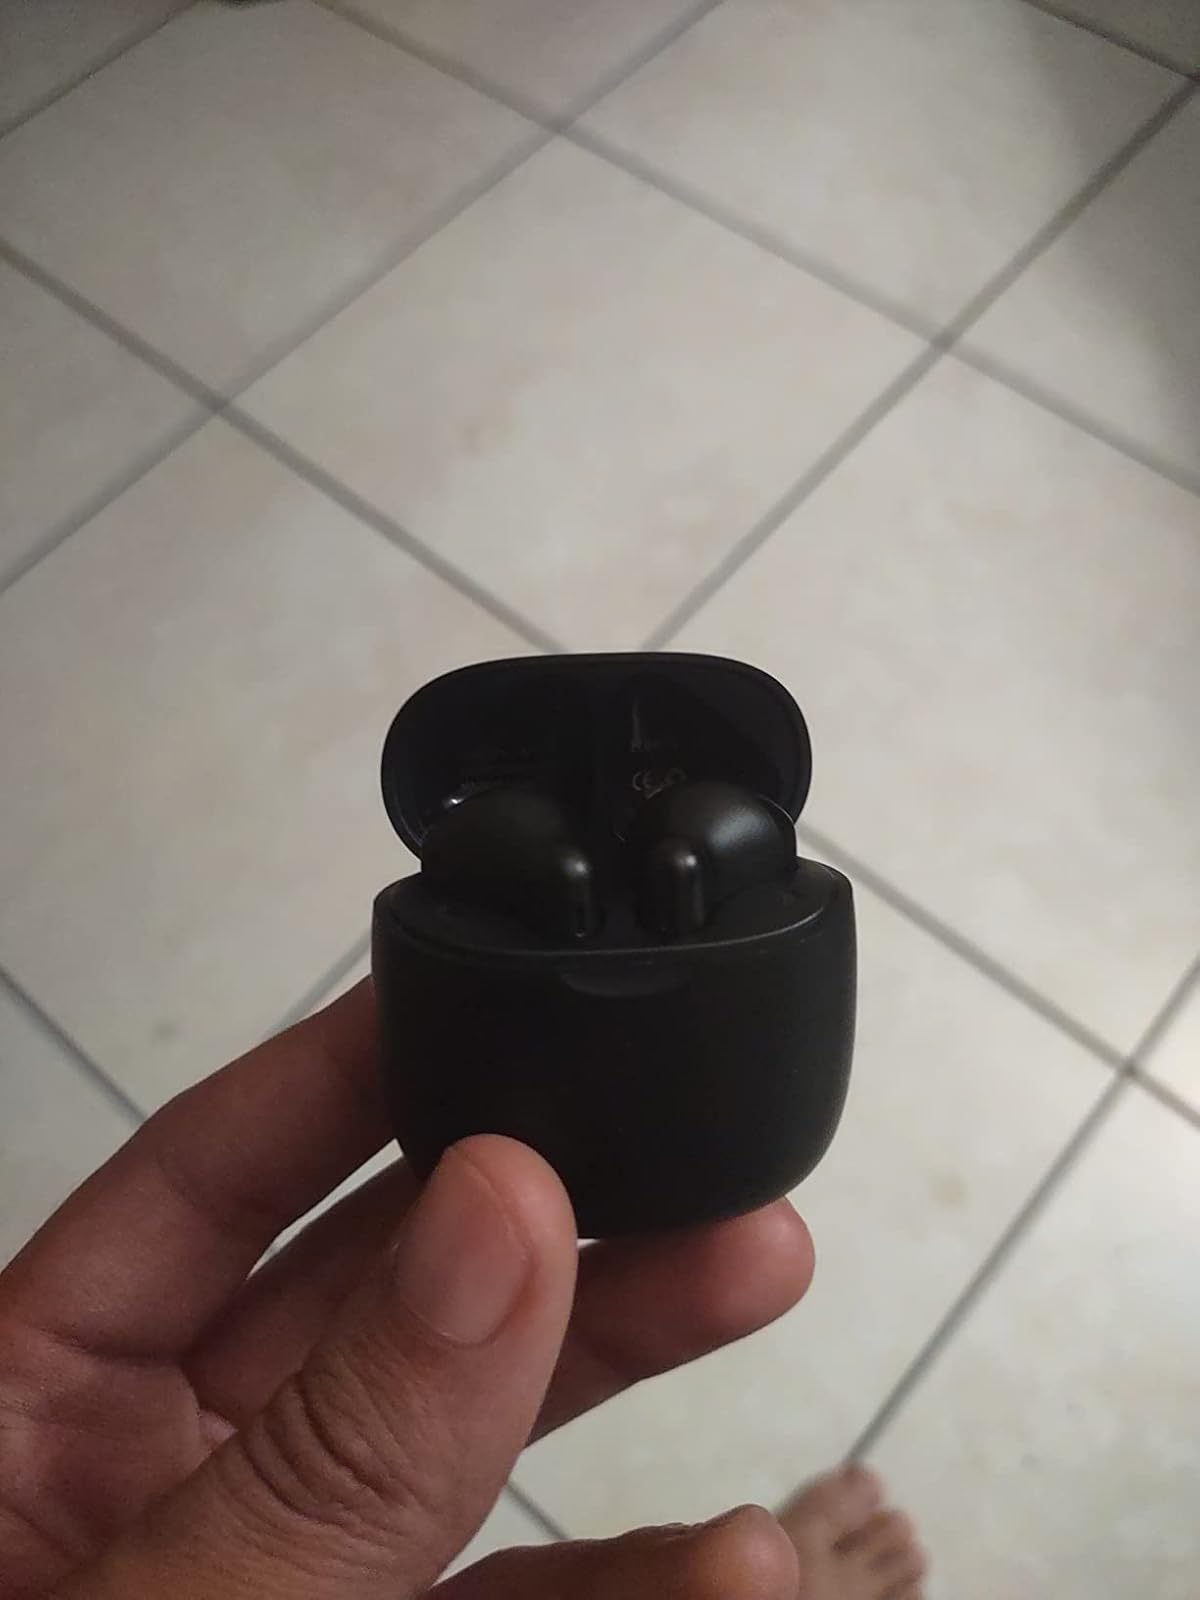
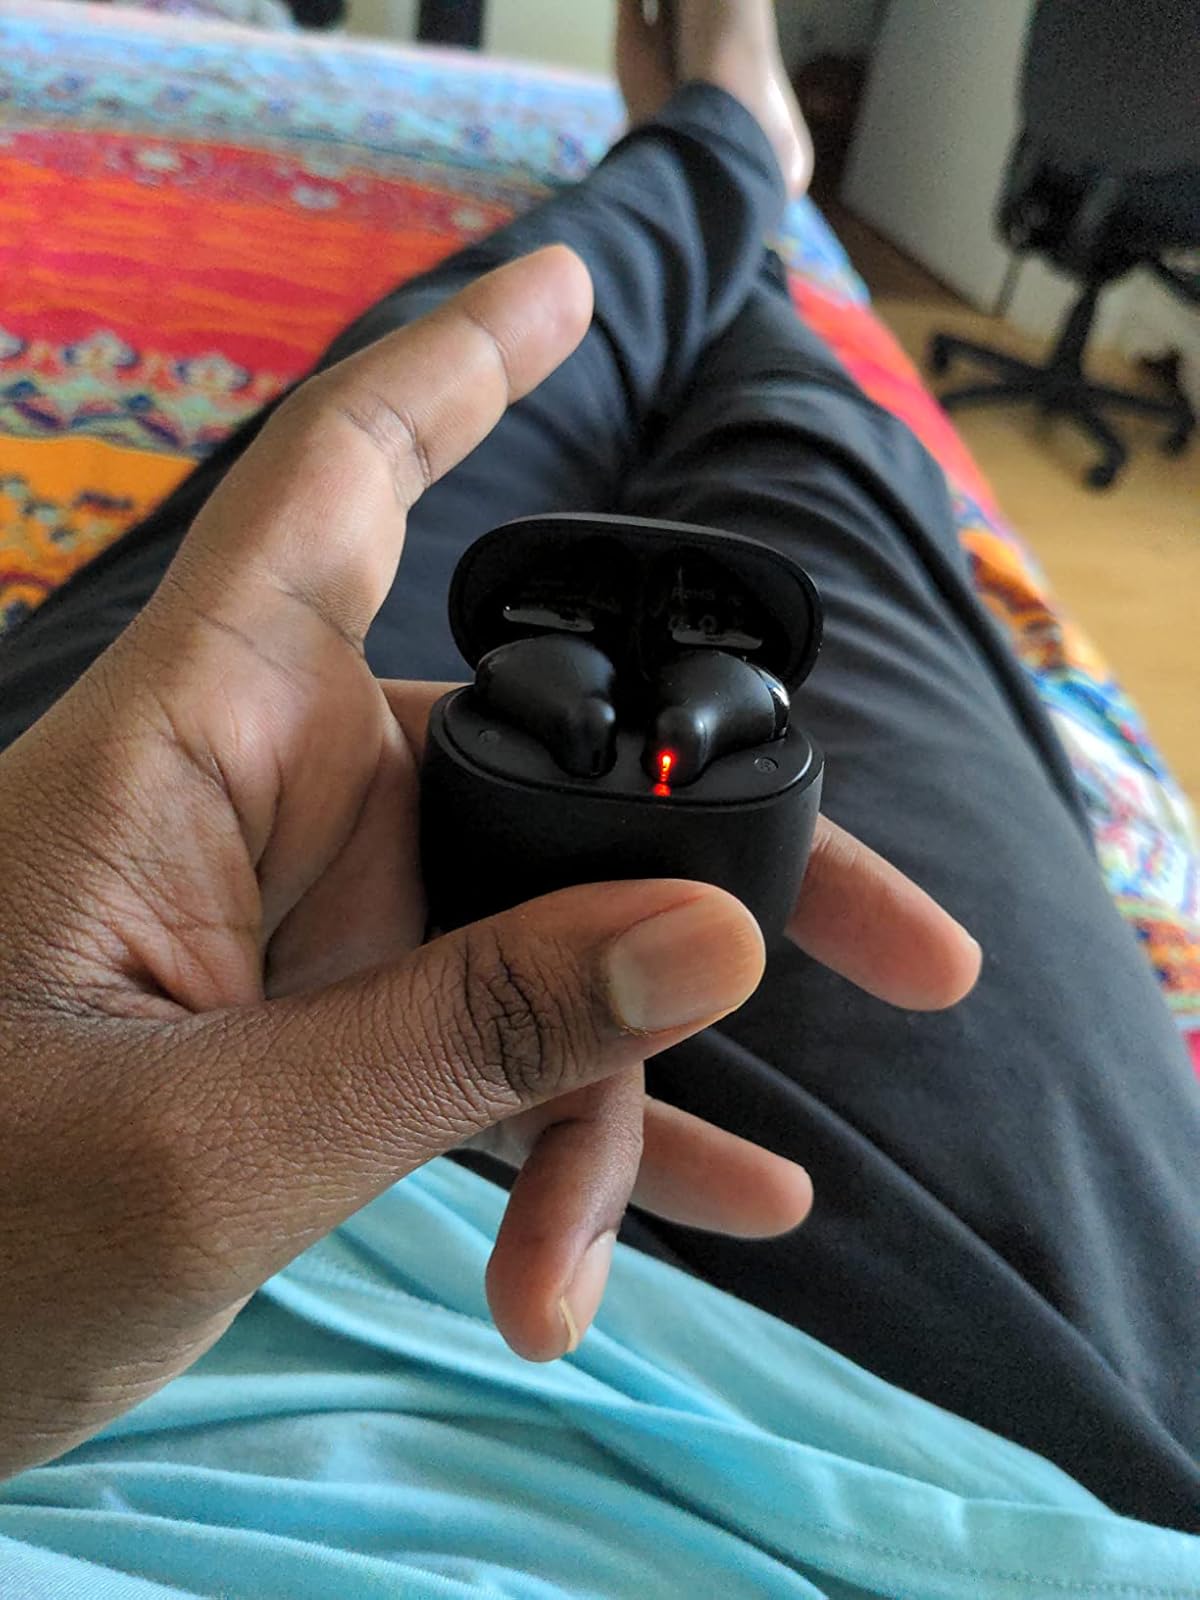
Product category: earbuds
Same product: yes